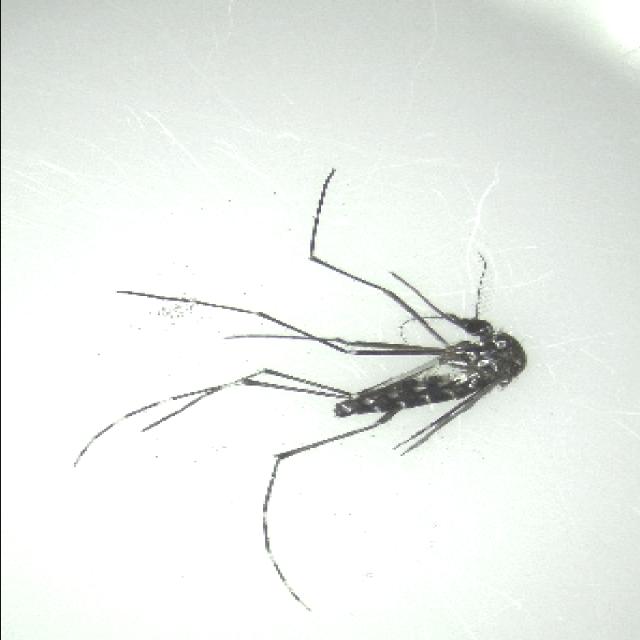
Species: aedes_albopictus